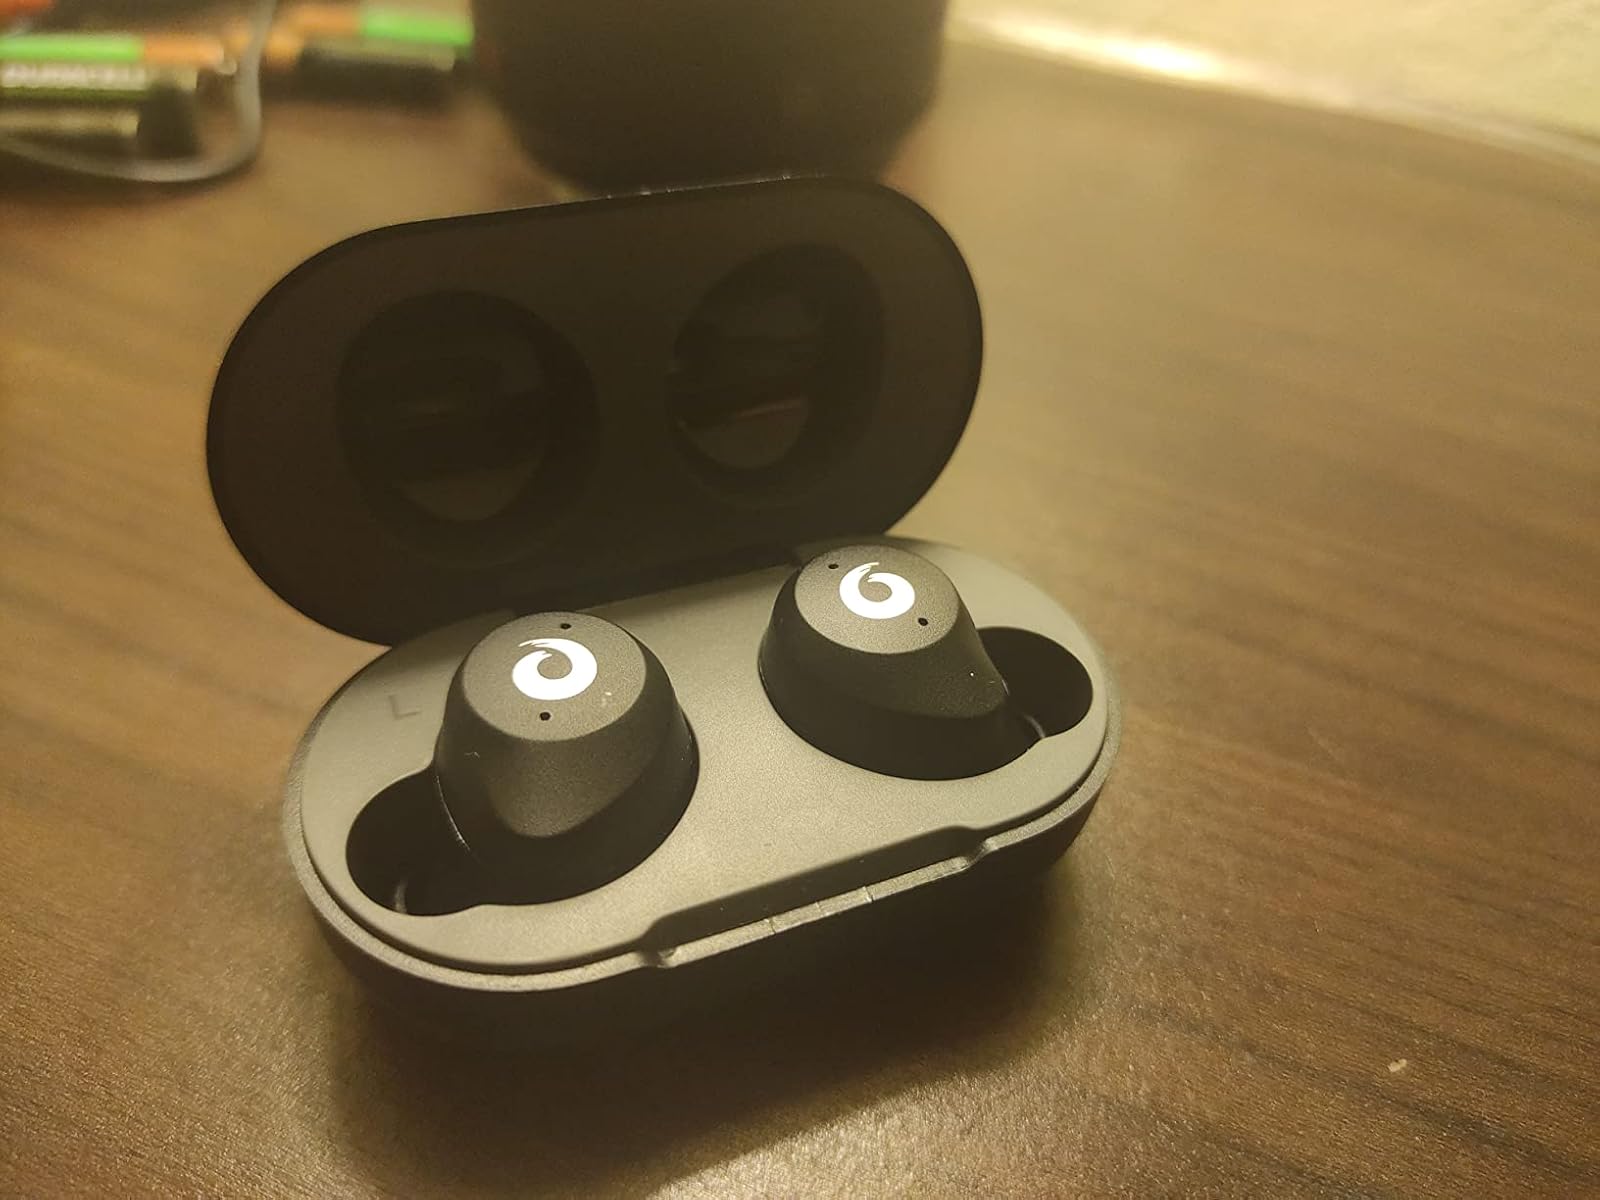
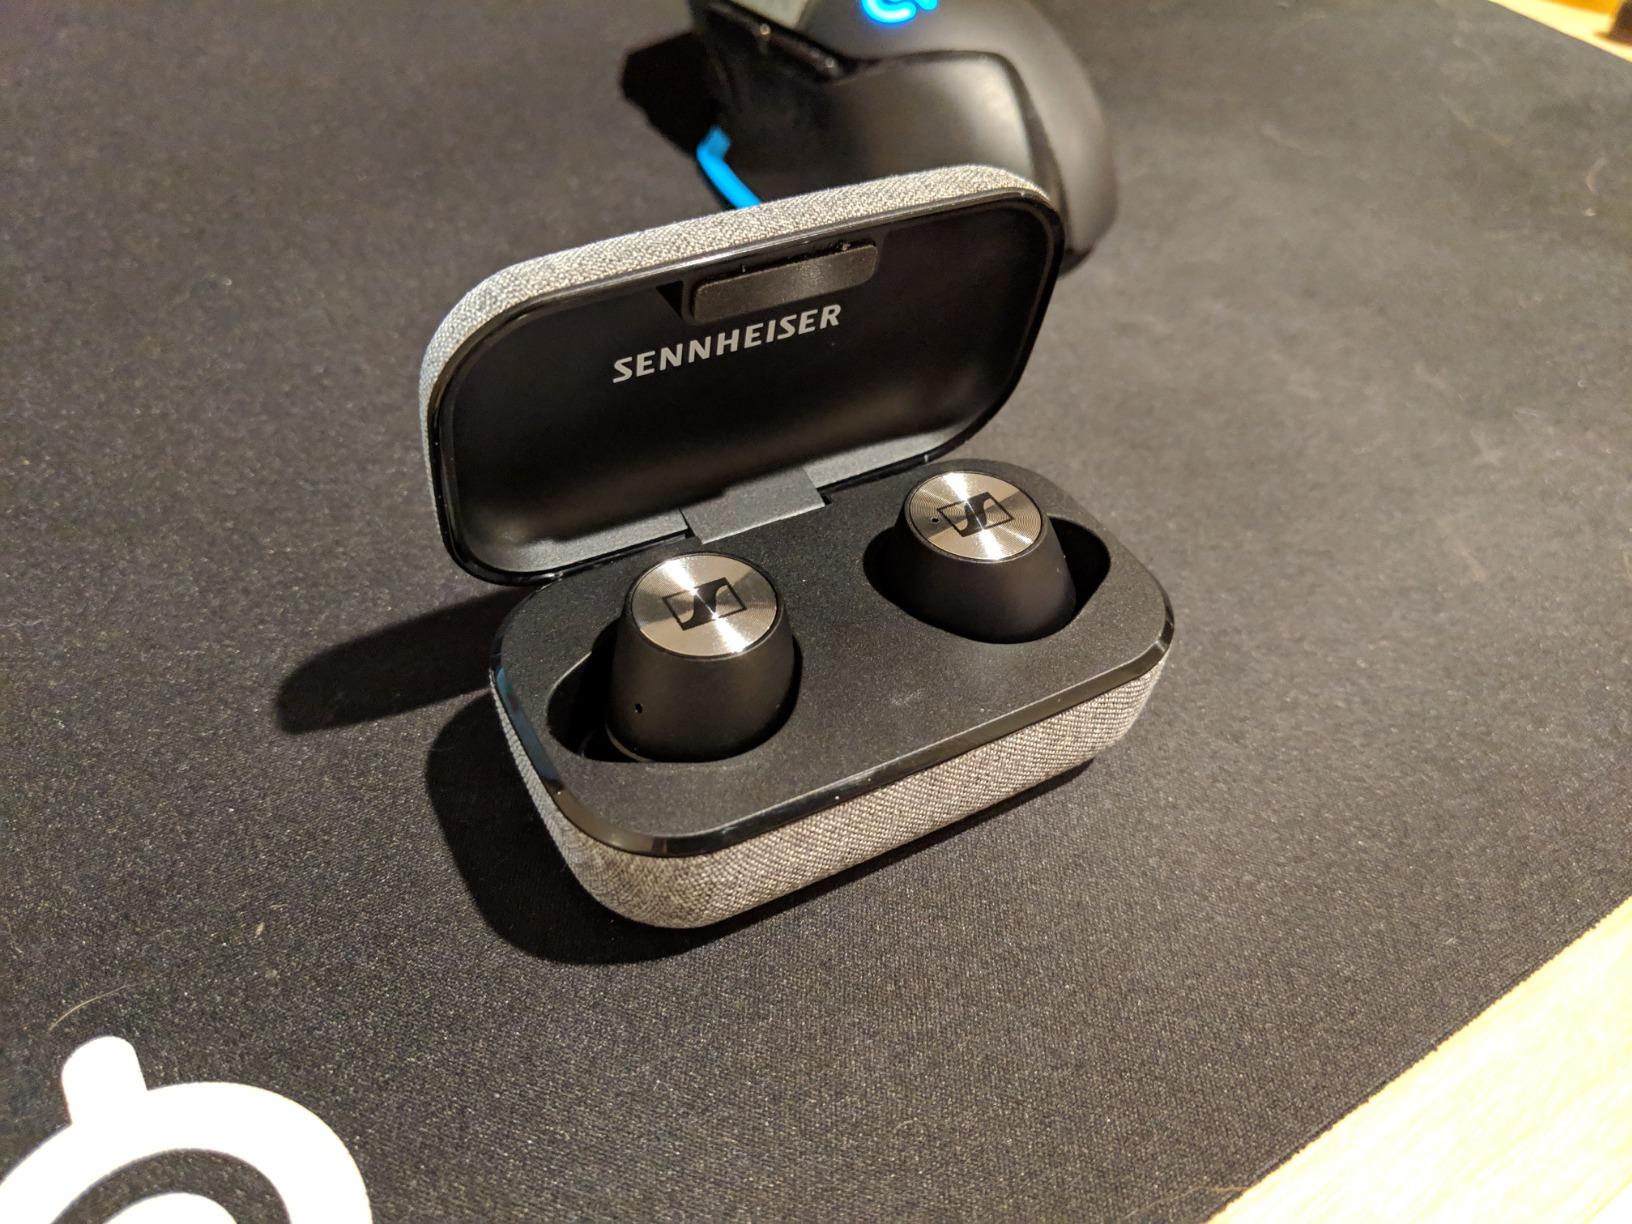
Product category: earbuds
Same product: no